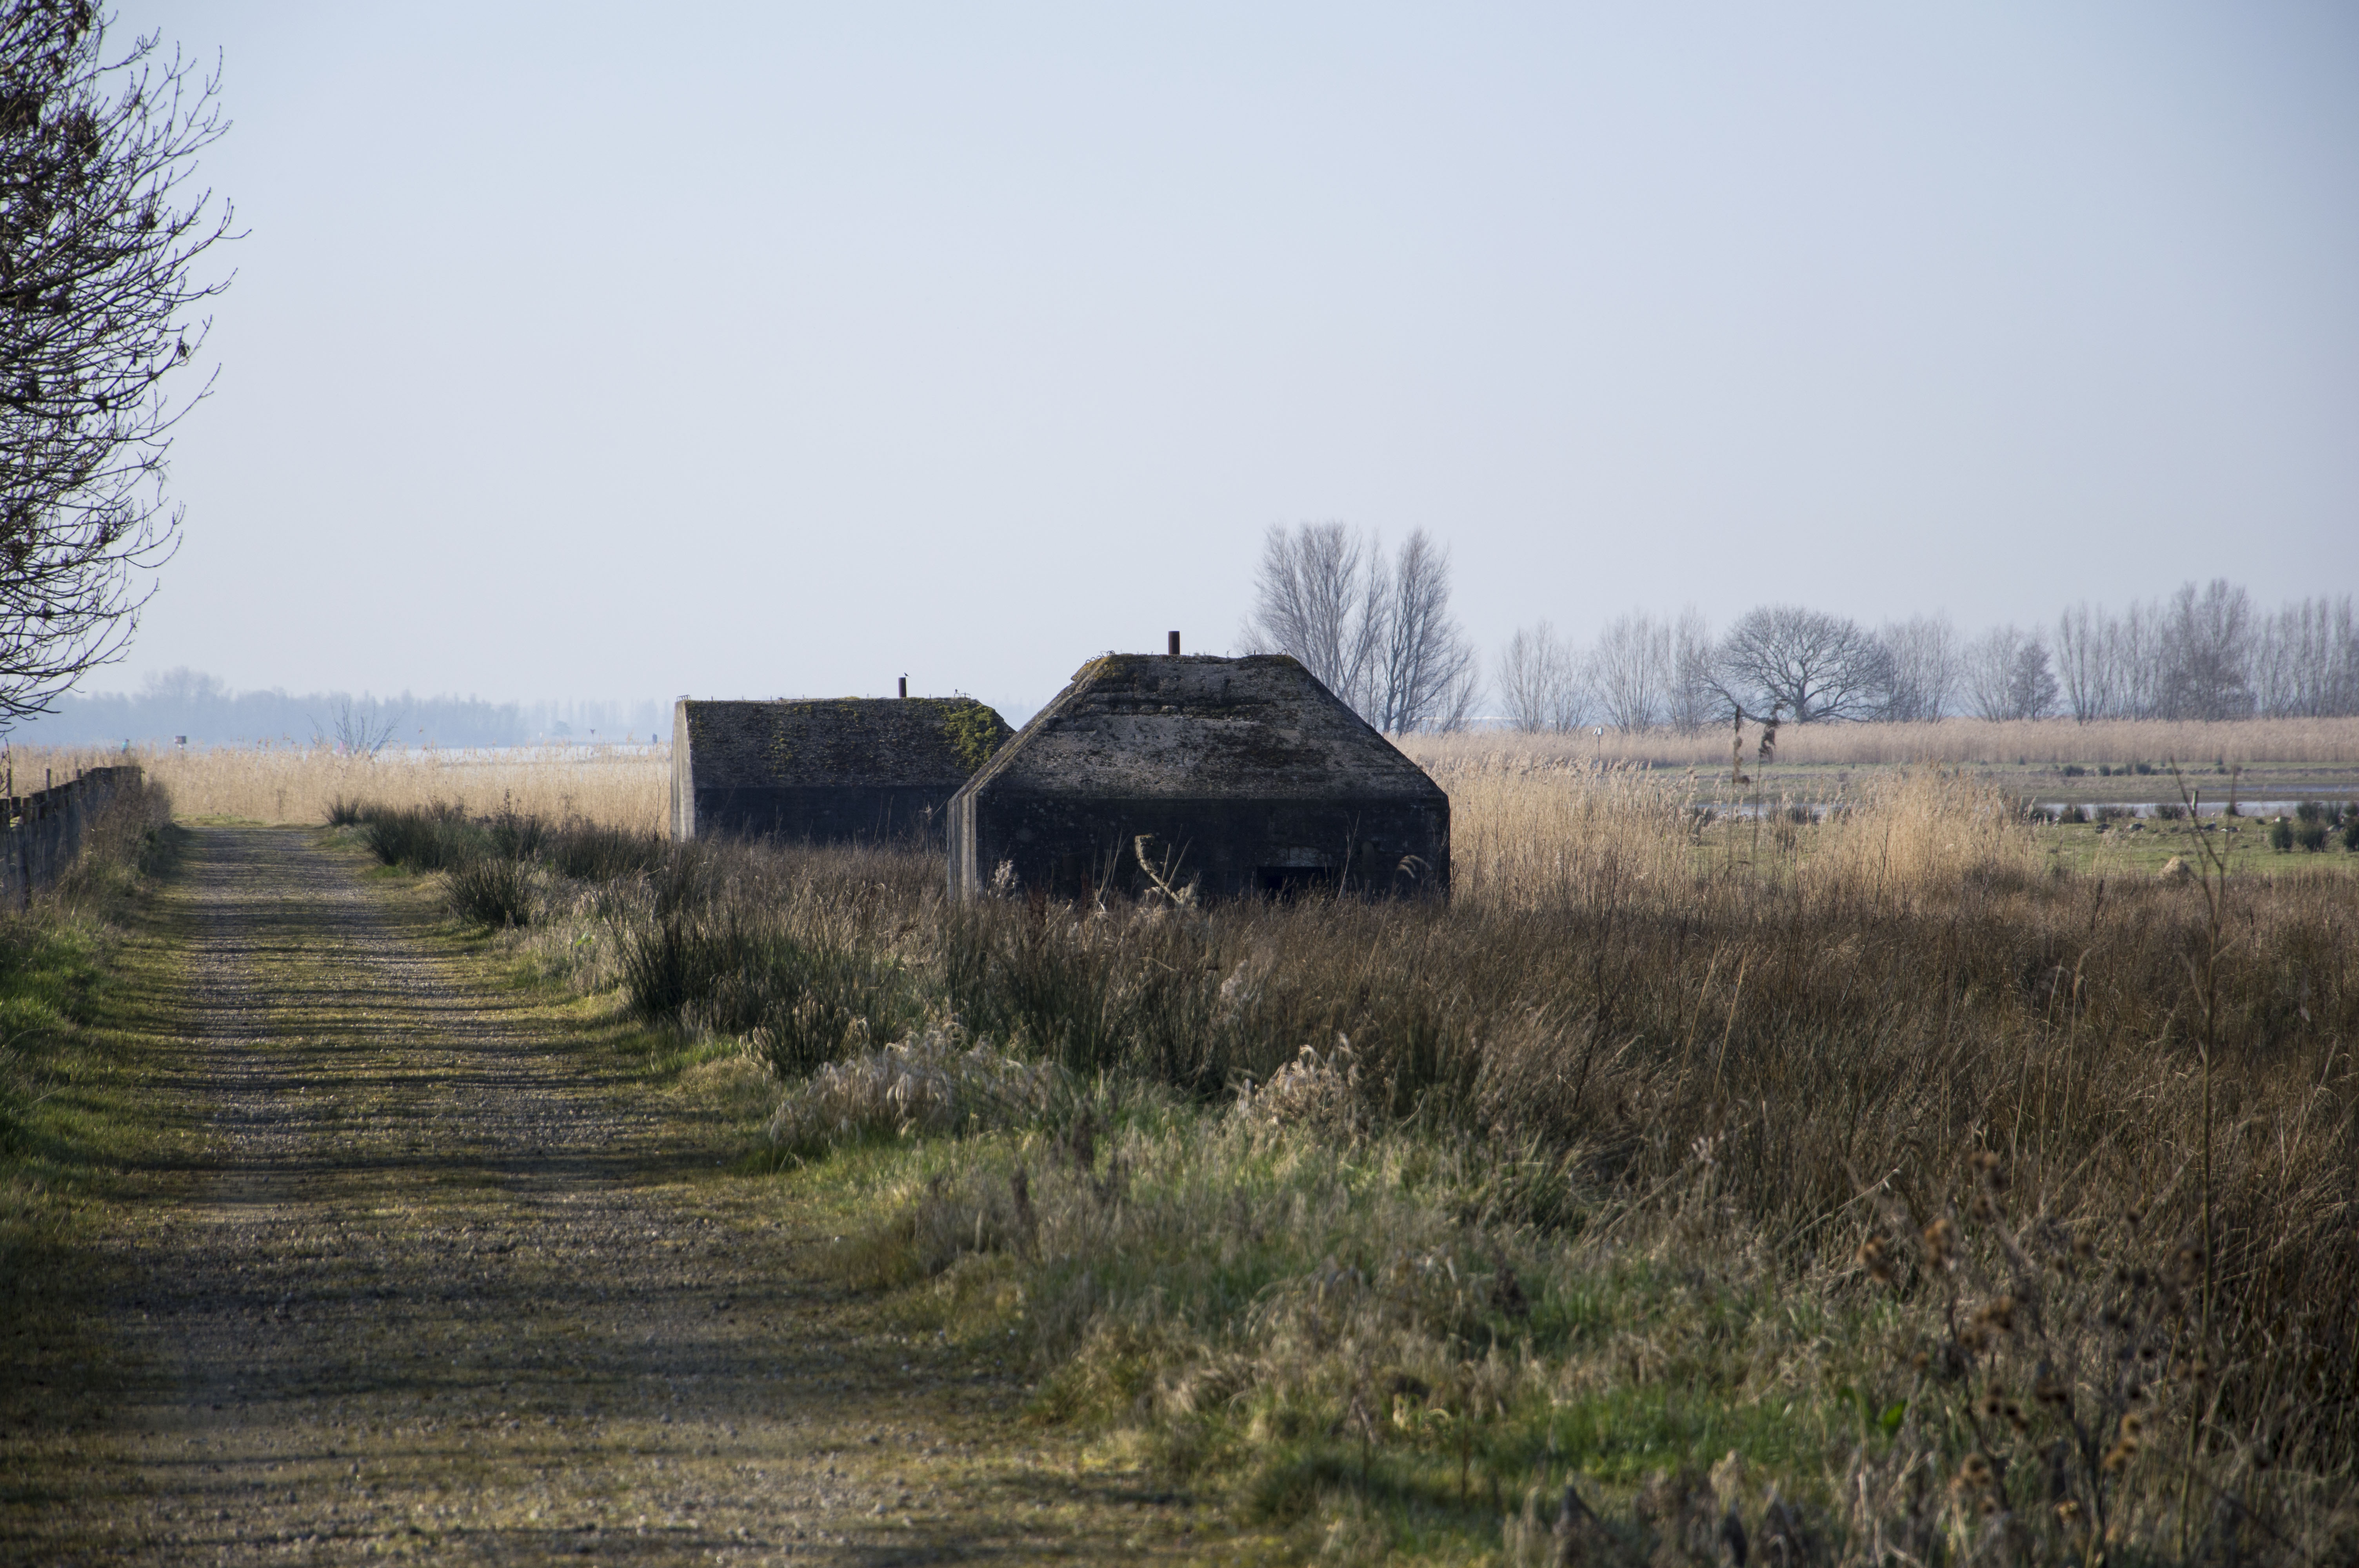
landscape, tree, nature, outdoor, field, farm, photography, prairie, transport, nikon, nederland, netherlands, zuidholland, outdoorphotography, wetland, paulvandevelde, pdvandevelde, padagudaloma, natuurfotografie, dordrecht, biesbosch, tongplaat, nederlandinfotos, hollandse, rural area